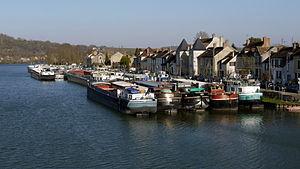
Péniches à Saint-Mammès sur la Seine.
Saint-Mammès est une commune française située dans le département de Seine-et-Marne, en région Île-de-France.